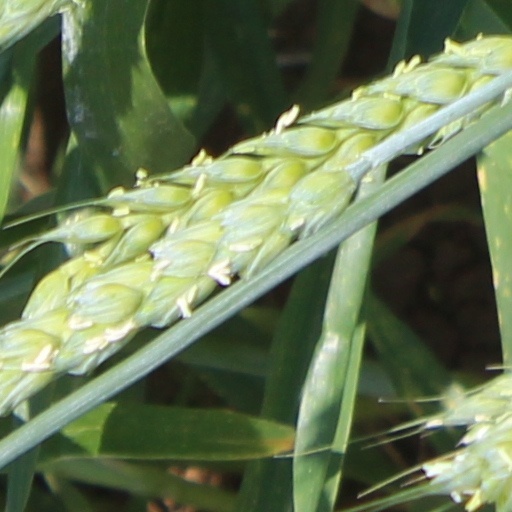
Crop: wheat